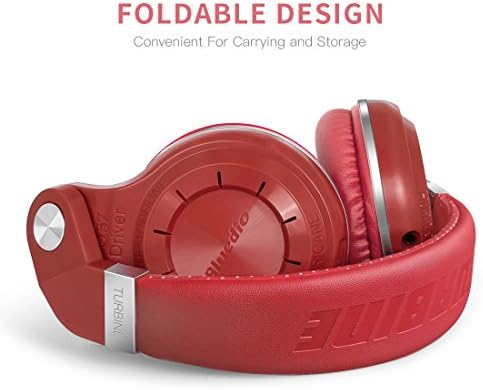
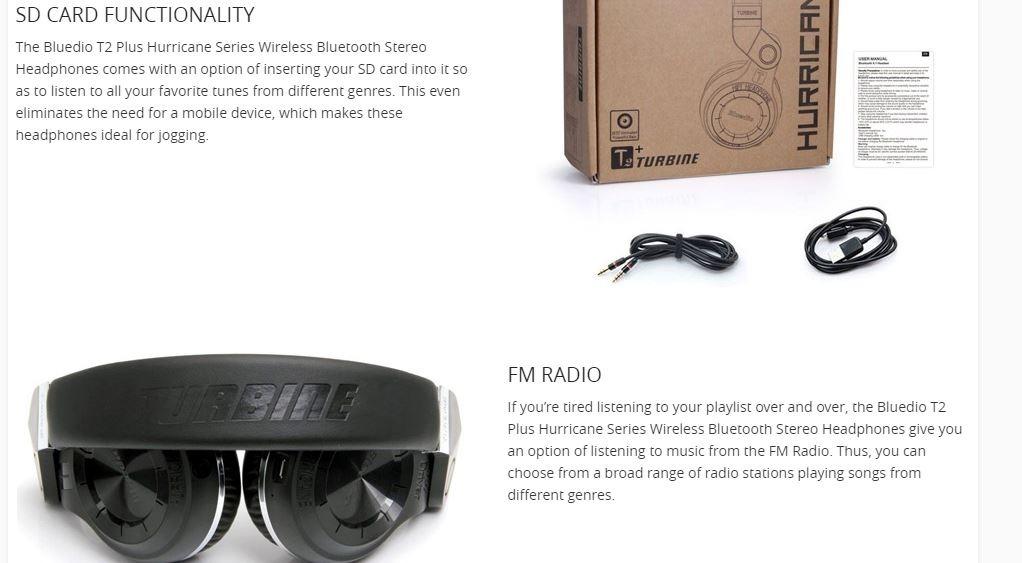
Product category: headphones
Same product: no